Hand on Your Heart

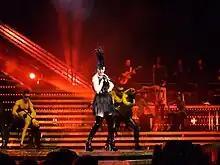
Minogue performing the song during her (2006).

"Hand on Your Heart" received generally favourable reviews from music critics. Chris True from AllMusic highlighted the song as an album standout. "Digital Spy" gave it a favourable review, highlighting it by saying "Put it this way... this piece is a wee bit late because it's hard to type while re-enacting the 'Hand On Your Heart' dance routine." However, Tim Nicholson of "Record Mirror" ironically explained that SAW "have let Kylie loose on some Sinitta's material to show her how it should be done", which he considered a "confectionery perfection".